LS Cable & System

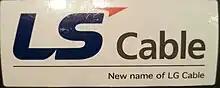
LS Cable sticker indicating the name change from LG Cable to LS Cable

LS Cable & System was founded as Korea Cable Industry in May 1962 and became Goldstar Cable in 1969.